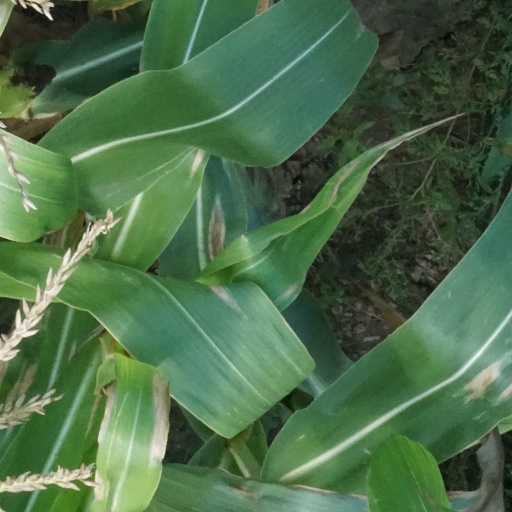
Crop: maize; corn